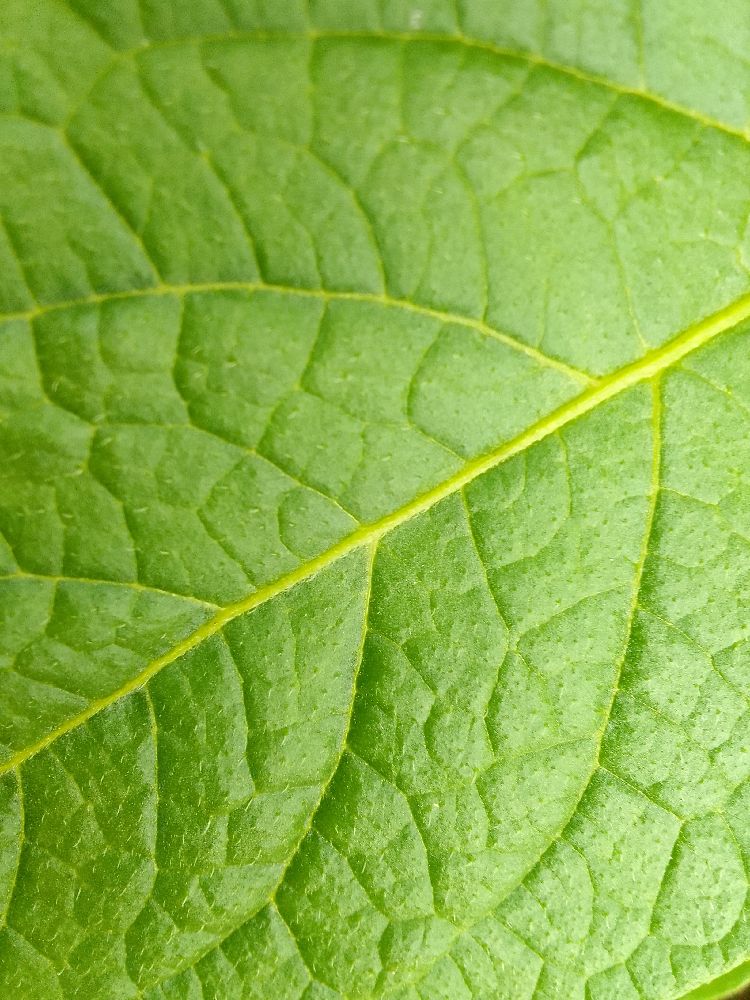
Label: Healthy